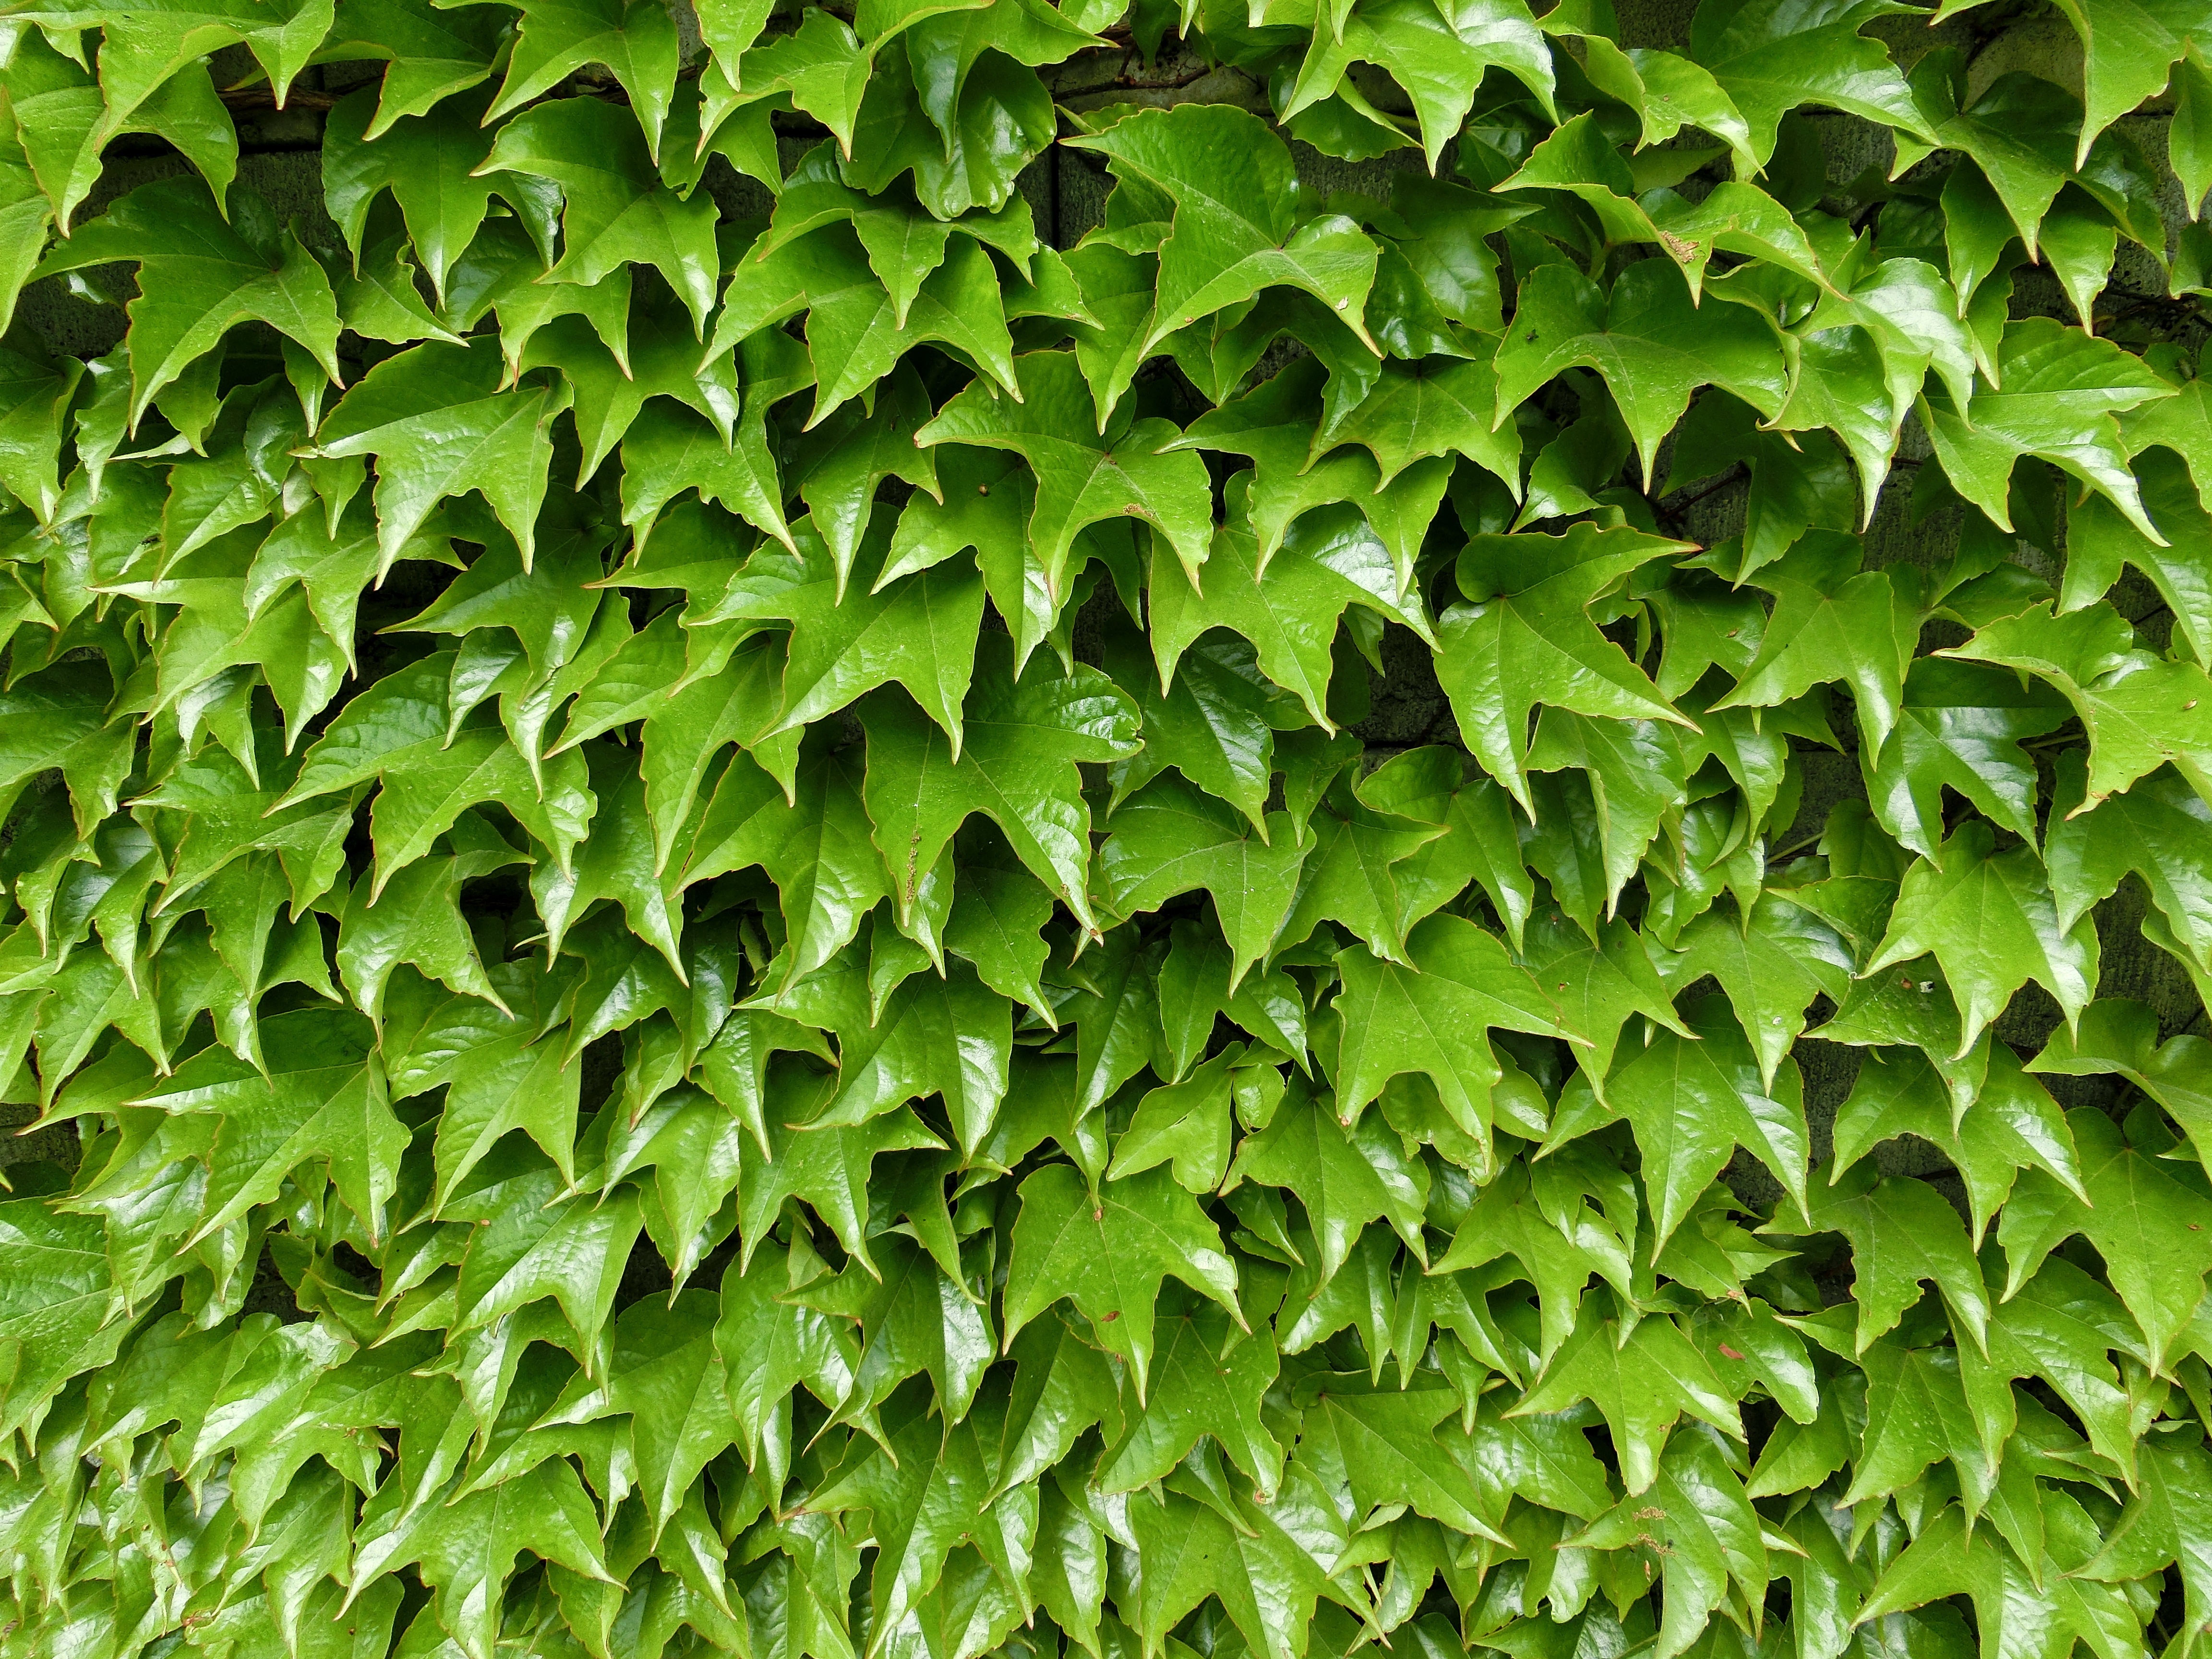
tree, nature, branch, plant, leaf, flower, green, produce, ivy, botany, climber, garden, green plant, background, shrub, ranke, flowering plant, woody plant, land plant, apiales